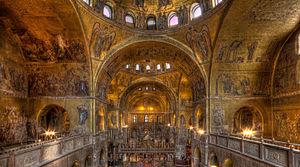
L'architecture byzantine est le style architectural qui s’est développé dans l’Empire byzantin et les pays marqués de son empreinte comme la Bulgarie, la Serbie, la Russie, l’Arménie et la Géorgie après que Constantin a transféré la capitale de l’empire de Rome vers Constantinople en 330.
La basilique cathédrale Saint-Marc, à Venise, est la plus importante basilique de Venise. Construite en 828, reconstruite après l'incendie qui ravagea le palais des Doges en 976, elle est, depuis 1807, la cathédrale du patriarche de Venise. Elle est située sur la place Saint-Marc, dans le quartier de San Marco qui lui doivent leur nom.